Clement of Alexandria

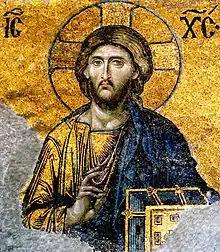
Christ, the Logos incarnate, is the "Paedagogus" of the work's title.

The title of "Paedagogus", translatable as "tutor", refers to Christ as the teacher of all humans, and it features an extended metaphor of Christians as children. It is not simply instructional: Clement intends to show how the Christian should respond to the Love of God authentically. Following Plato (Republic 4:441), he divides life into three elements: character, actions, and passions. The first having been dealt with in the "Protrepticus", he devotes the "Paedagogus" to reflections on Christ's role in teaching humans to act morally and to control their passions. Despite its explicitly Christian nature, Clement's work draws on Stoic philosophy and pagan literature; Homer, alone, is cited more than sixty times in the work.